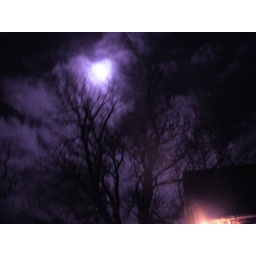
The meeting room was in a different building from the sleeping accomodation. This was taken on the way to bed!